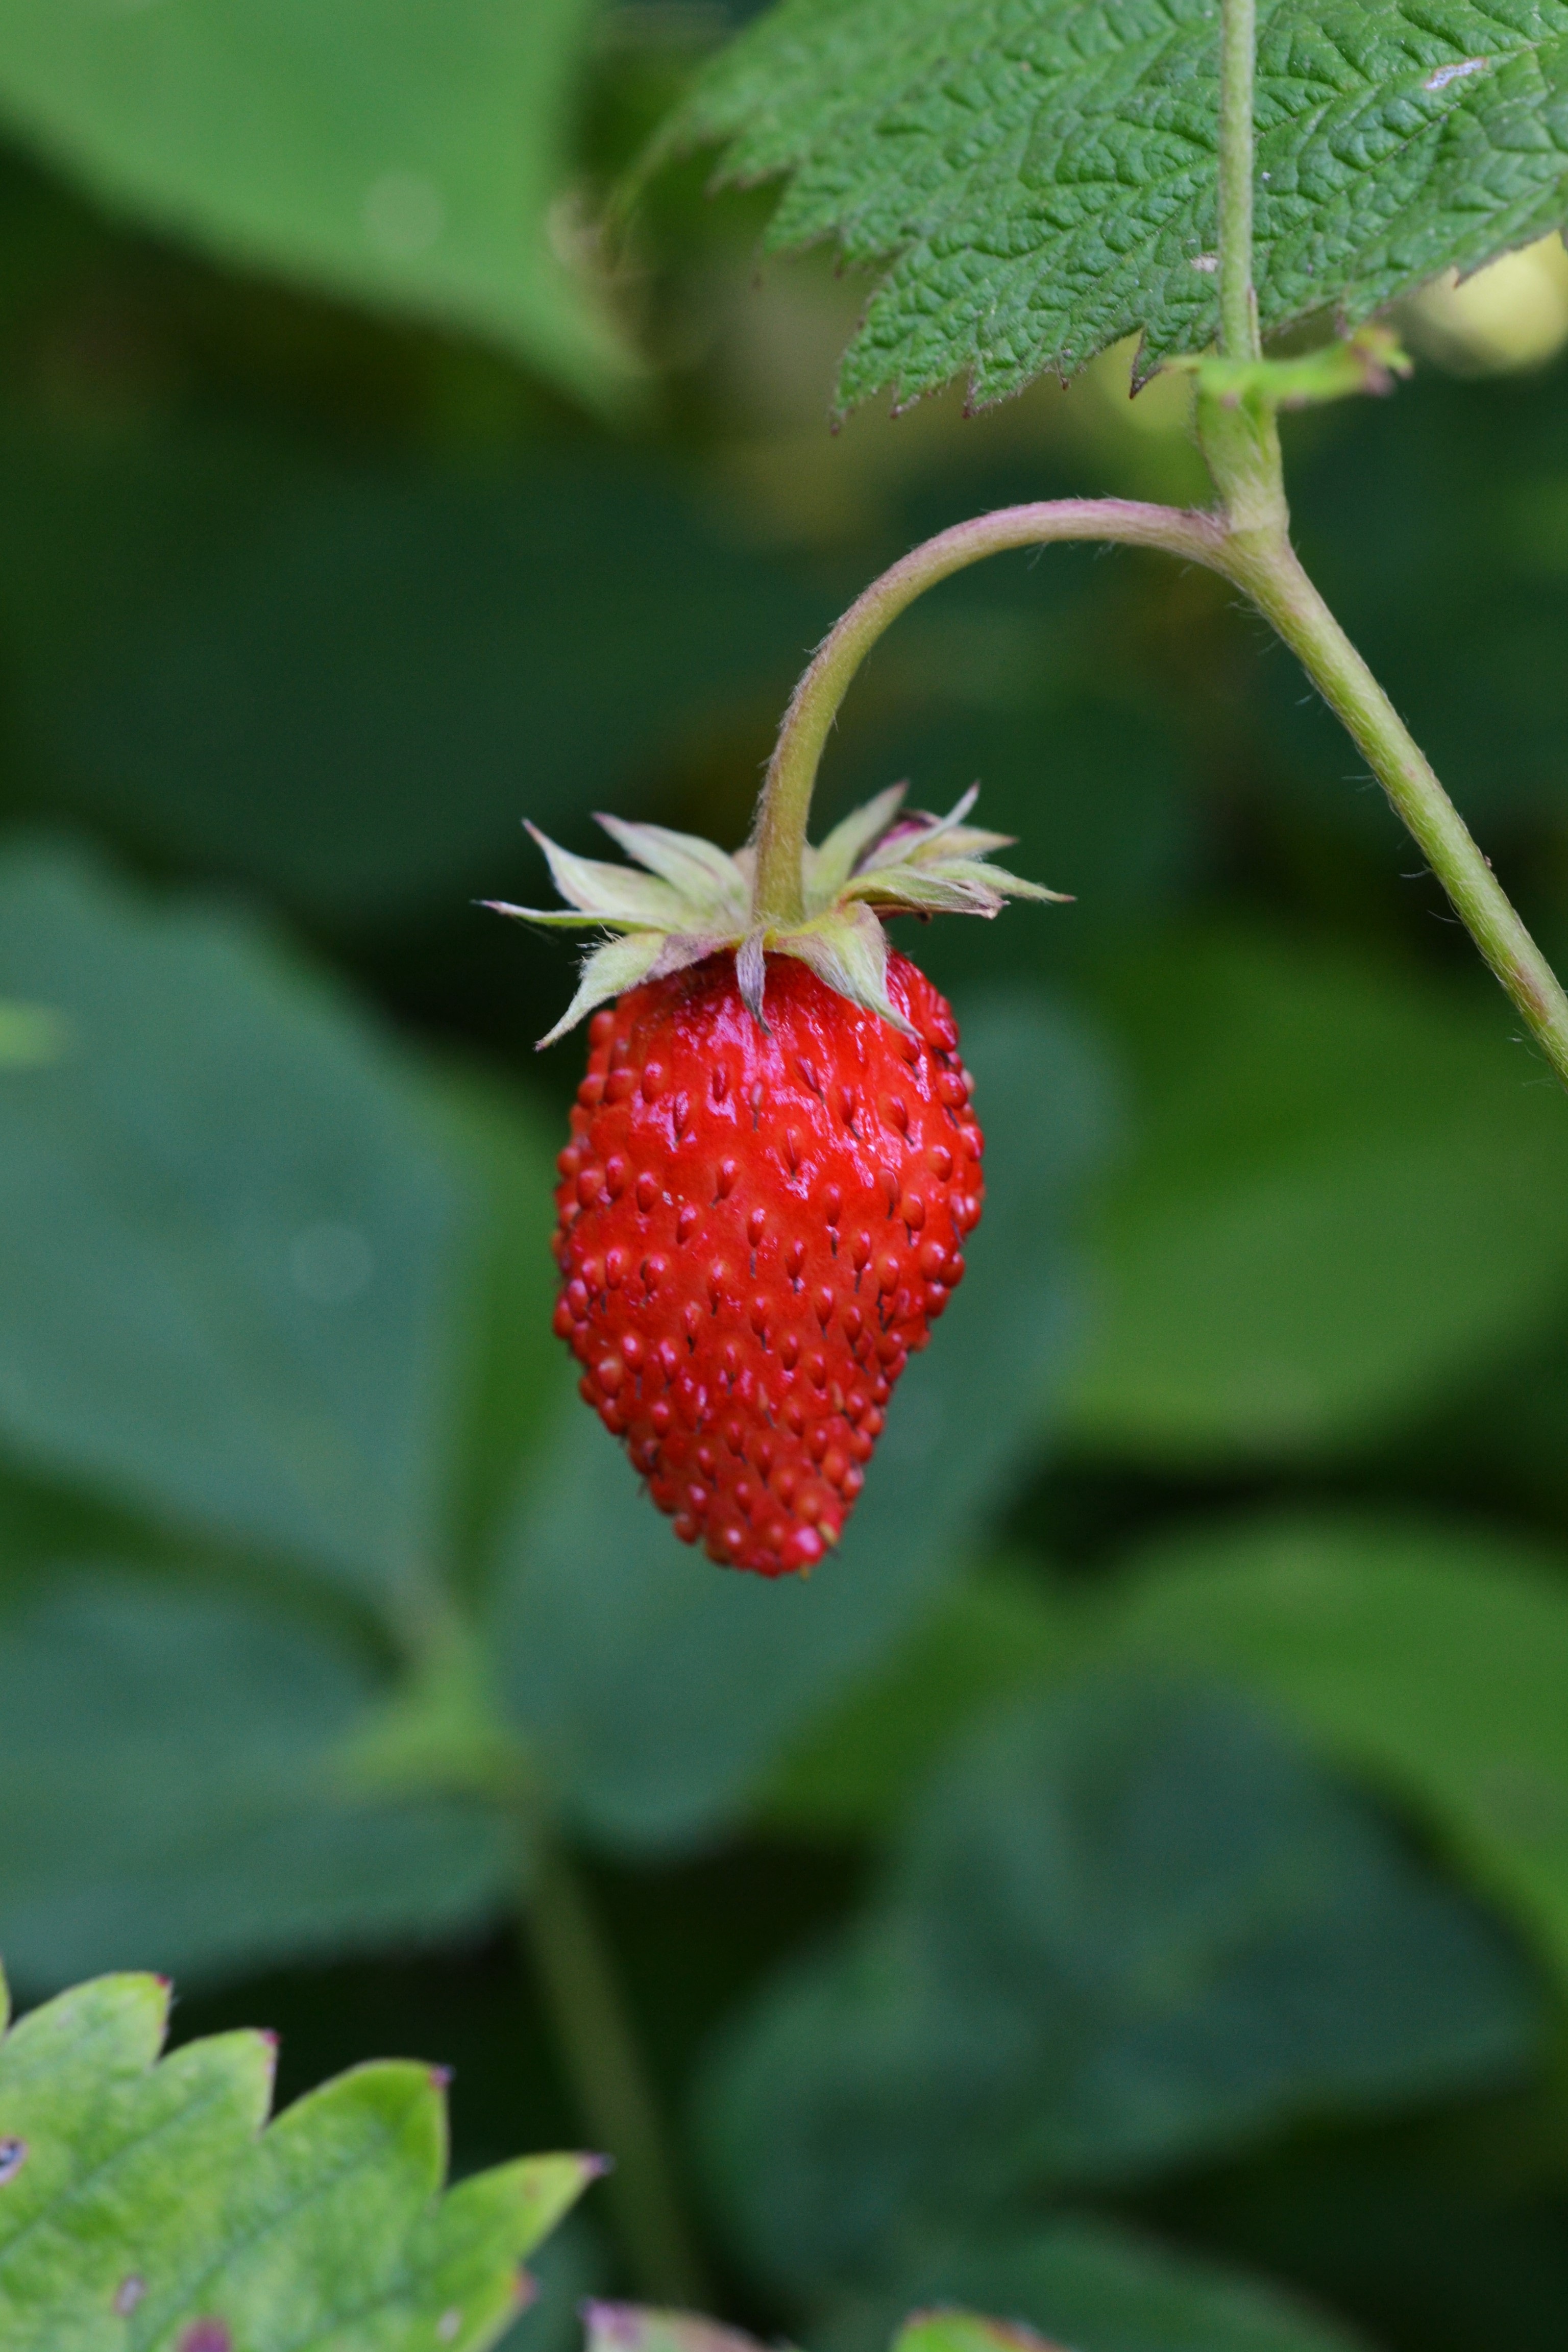
nature, plant, fruit, berry, leaf, flower, food, harvest, produce, botany, healthy, flora, strawberry, shrub, fruits, strawberries, macro photography, bio, flowering plant, wild berries, wood strawberry, land plant